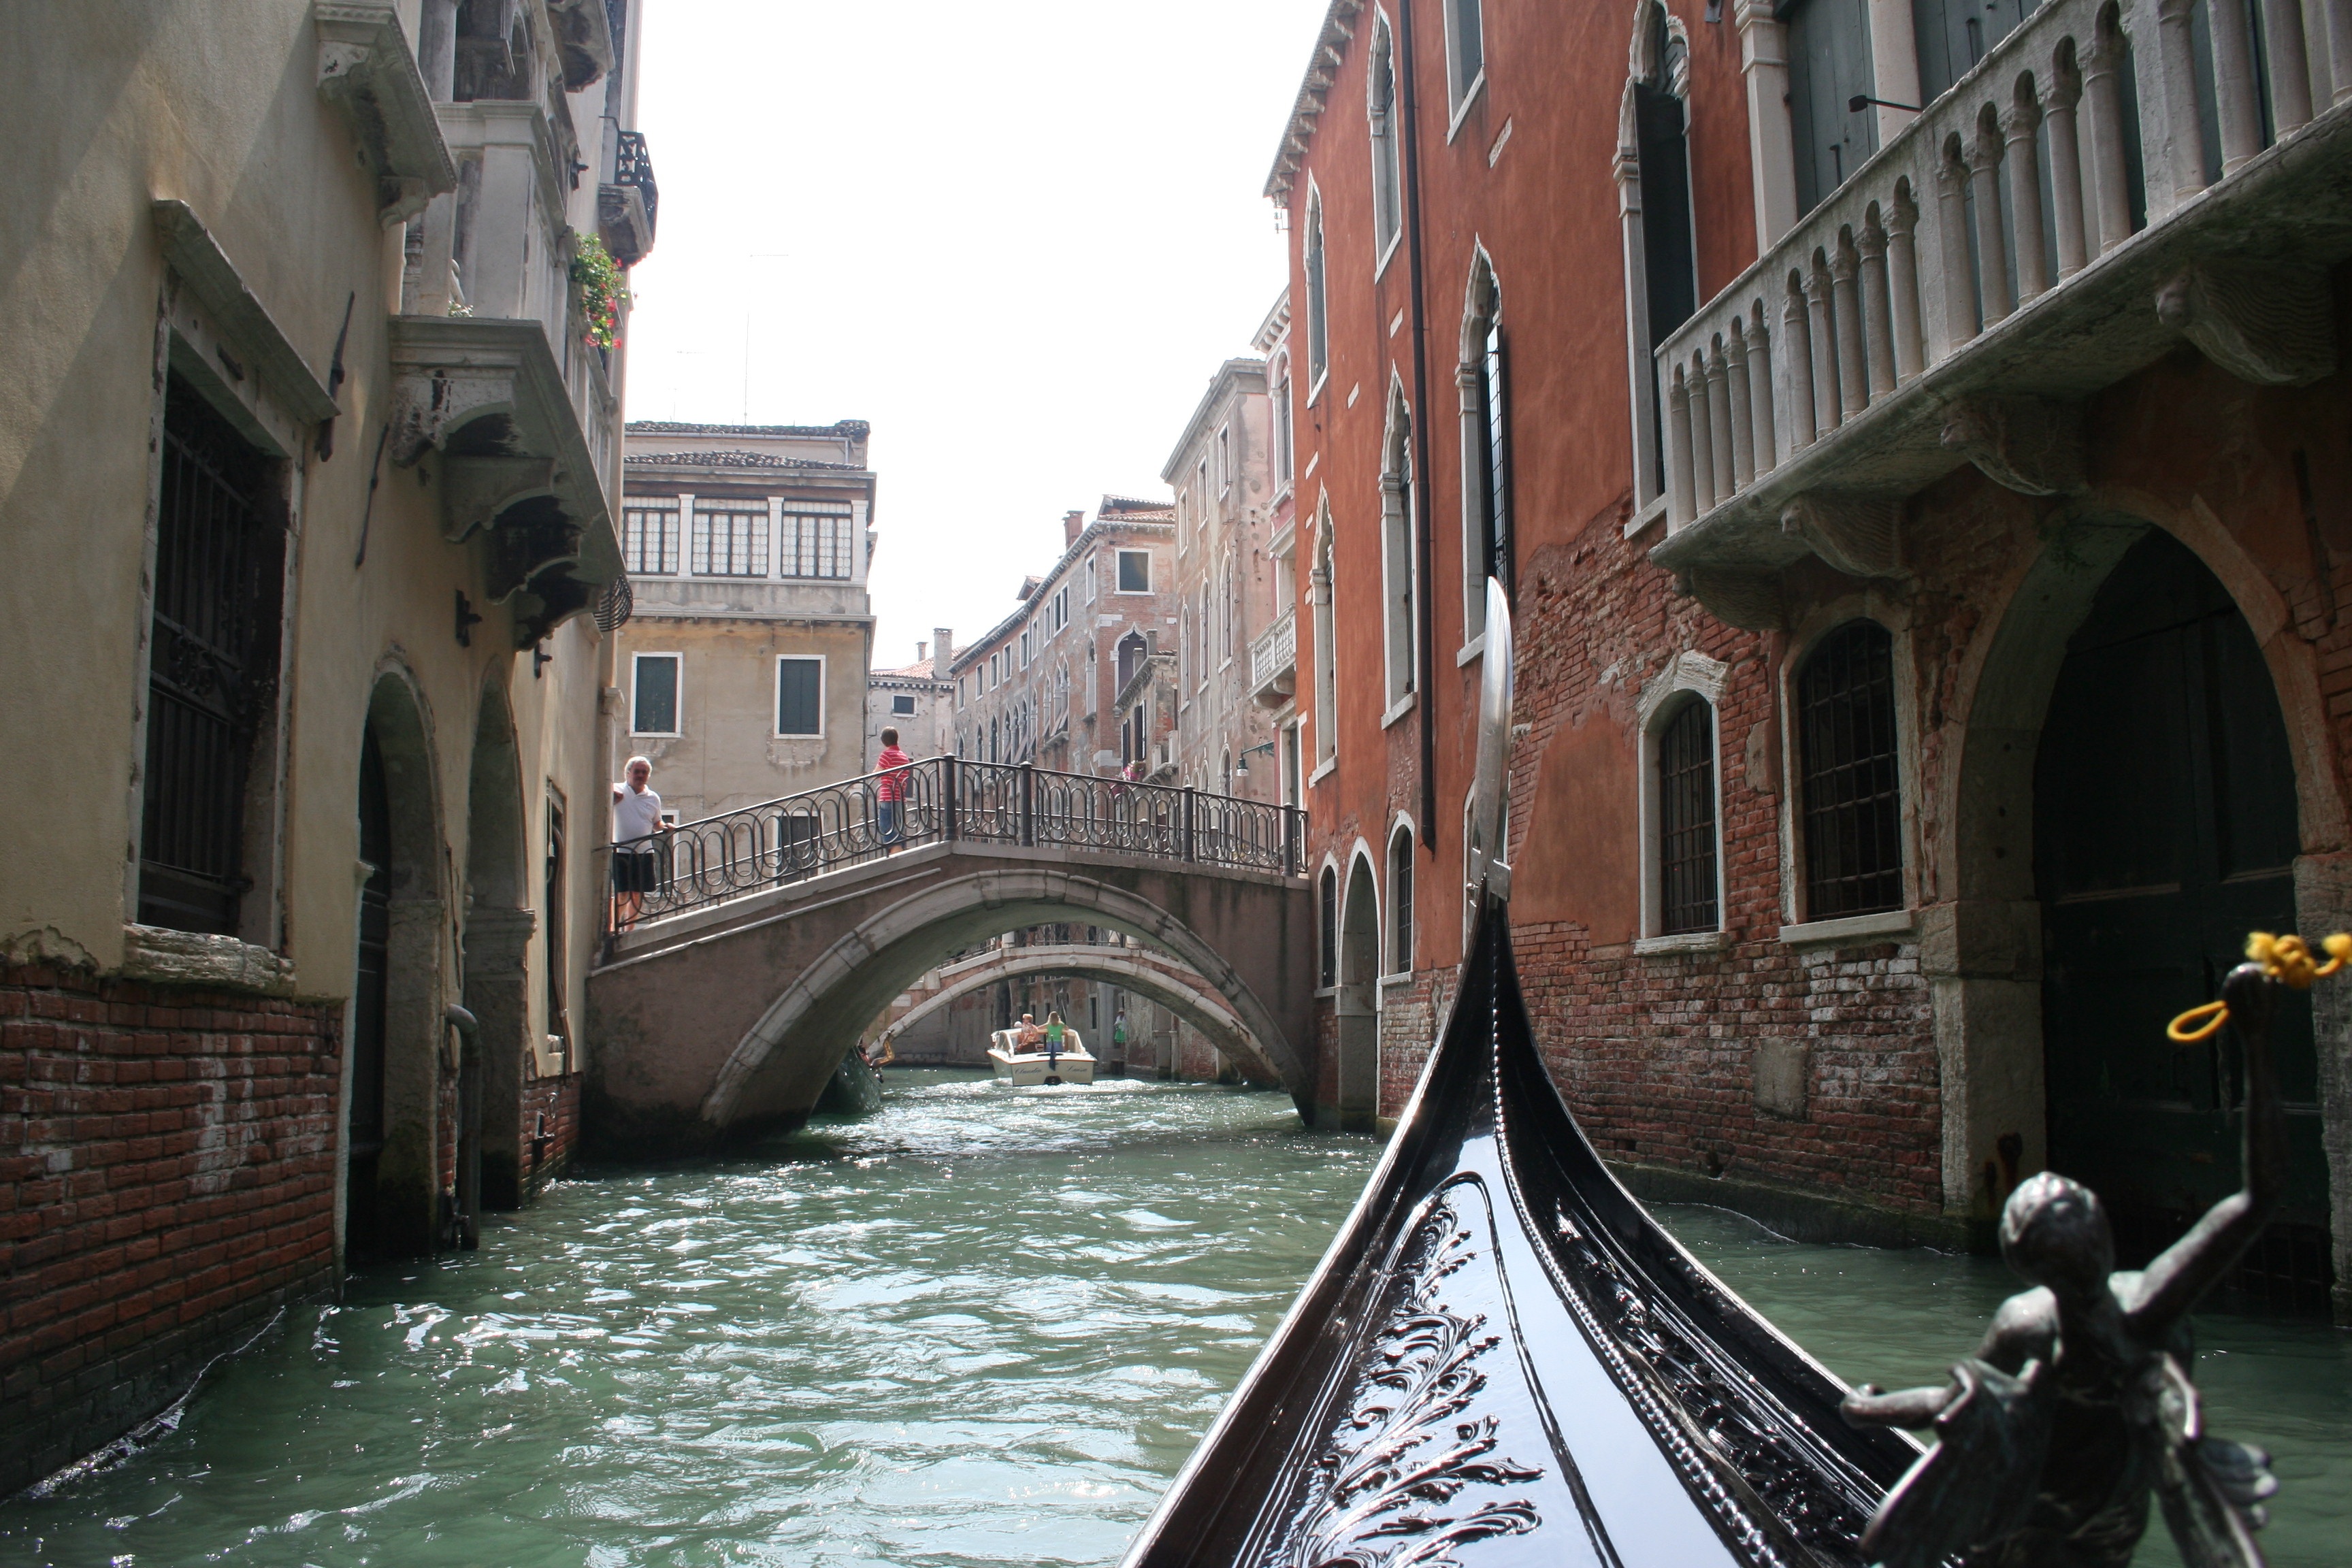
landscape, water, boat, bridge, canal, vehicle, venice, waterway, gondola, watercraft